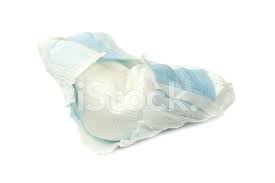
Waste category: trash